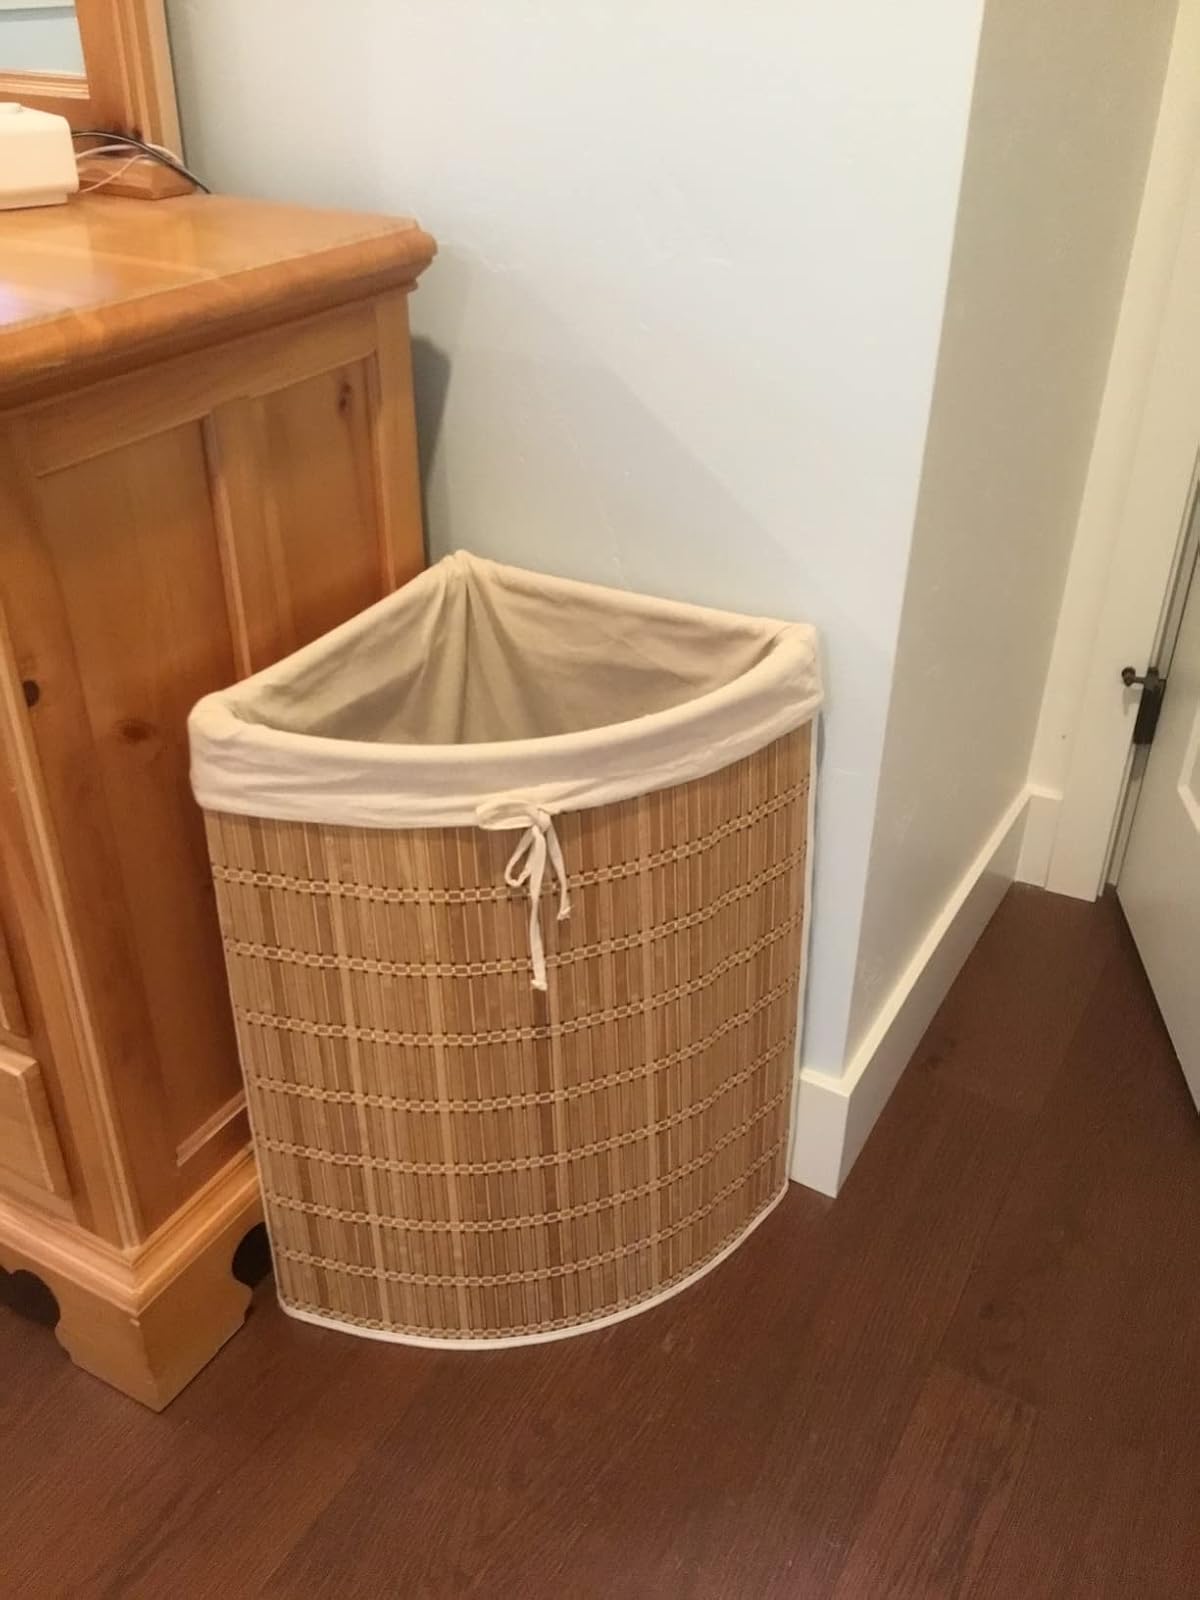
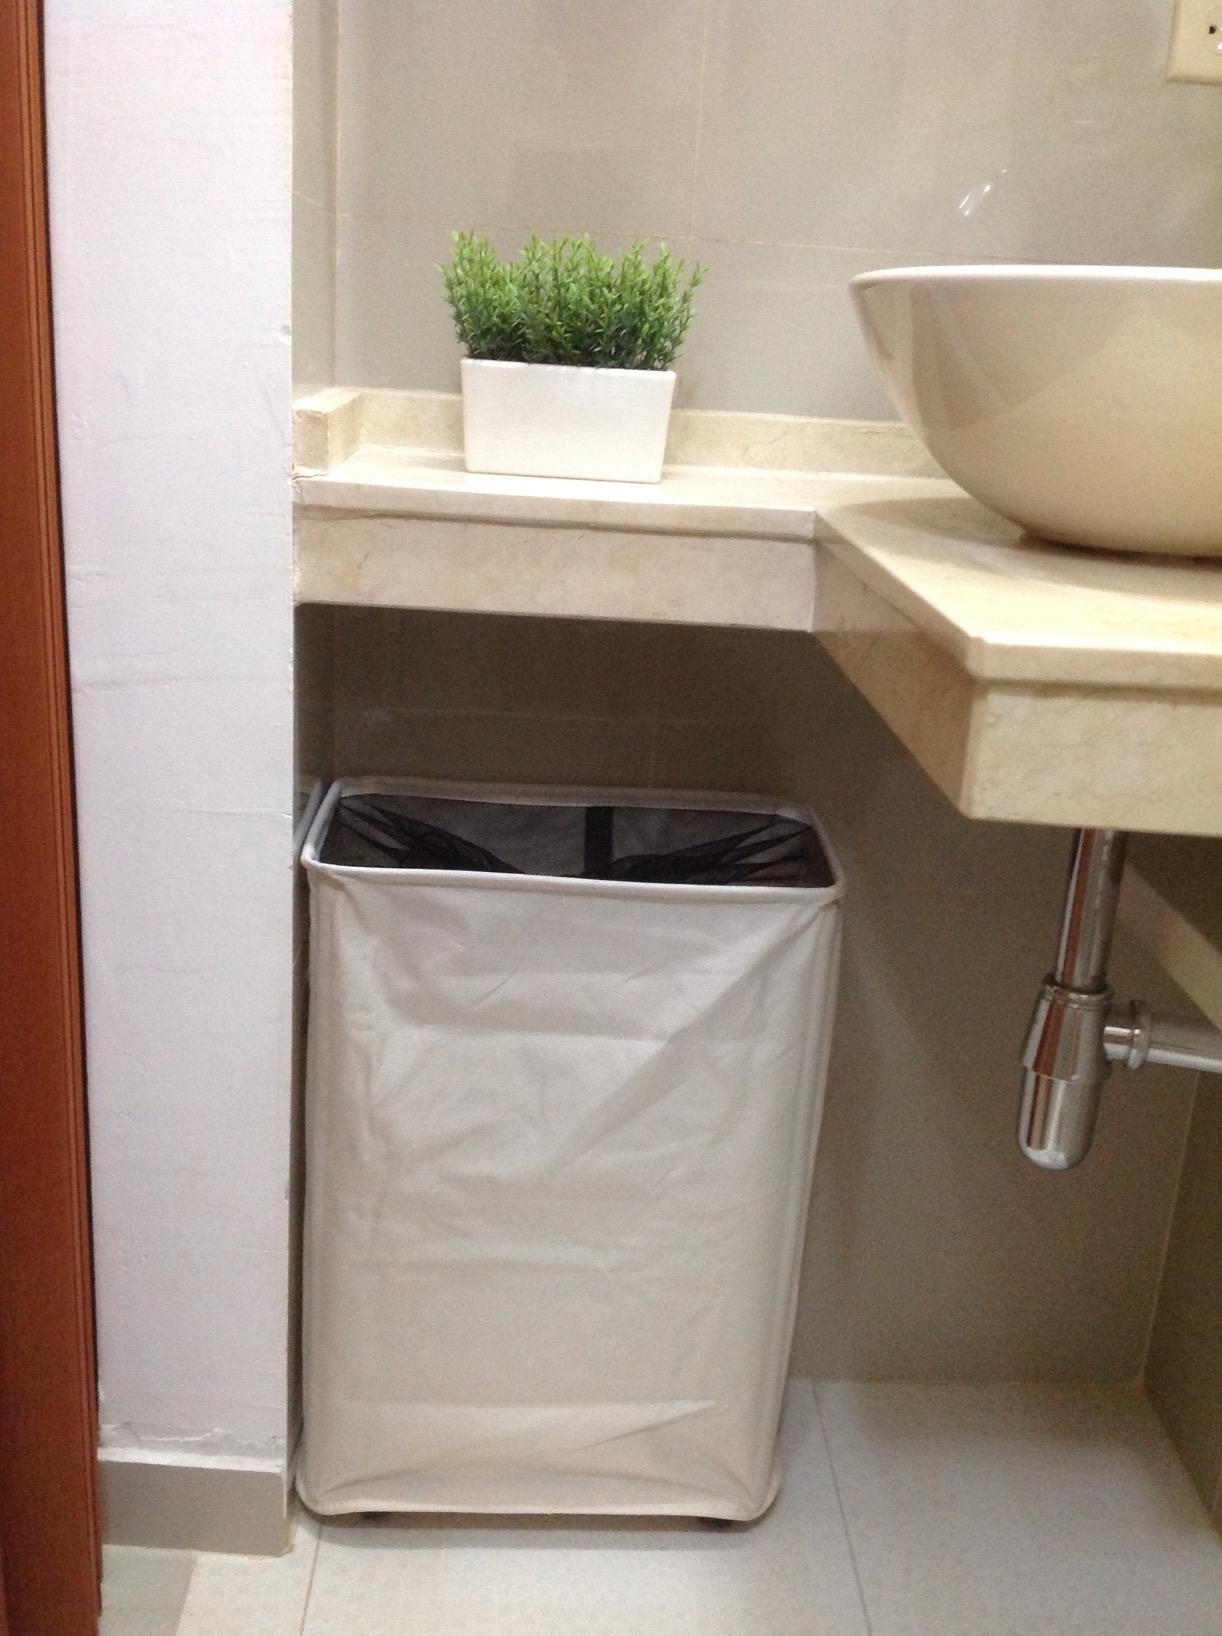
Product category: items_hamper
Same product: no